Republic of China Armed Forces

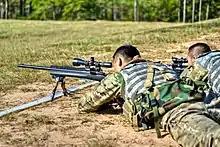
T-93 sniper rifle with the Taiwanese team competing in the International Sniper Competition at Fort Benning, Georgia in 2010

The modern day ROC military is styled after western military systems, mostly the US military. Internally, it has a political warfare branch/department that tightly controls and monitors each level of the ROC military, and reports directly to the General Headquarters of the ROC military, and if necessary, directly to the President of the ROC. This is a carryover from the pre-1949 era, when KMT and its army were penetrated by Communist agents repeatedly and led to frontline units defecting to Communist China. To strengthen their control over the military and prevent massive defection after retreating to Taiwan in 1949, CKS and CCK employed tight control over the military, by installing political officers and commissioners down to the company level, in order to ensure political correctness in the military and loyalty toward ROC leadership. This gave the political officers/commissars a great deal of power, allowing them to overrule the unit commander and take over the unit. Only in recent years has the political warfare department (due to cutbacks) reduced its power within the ROC military.